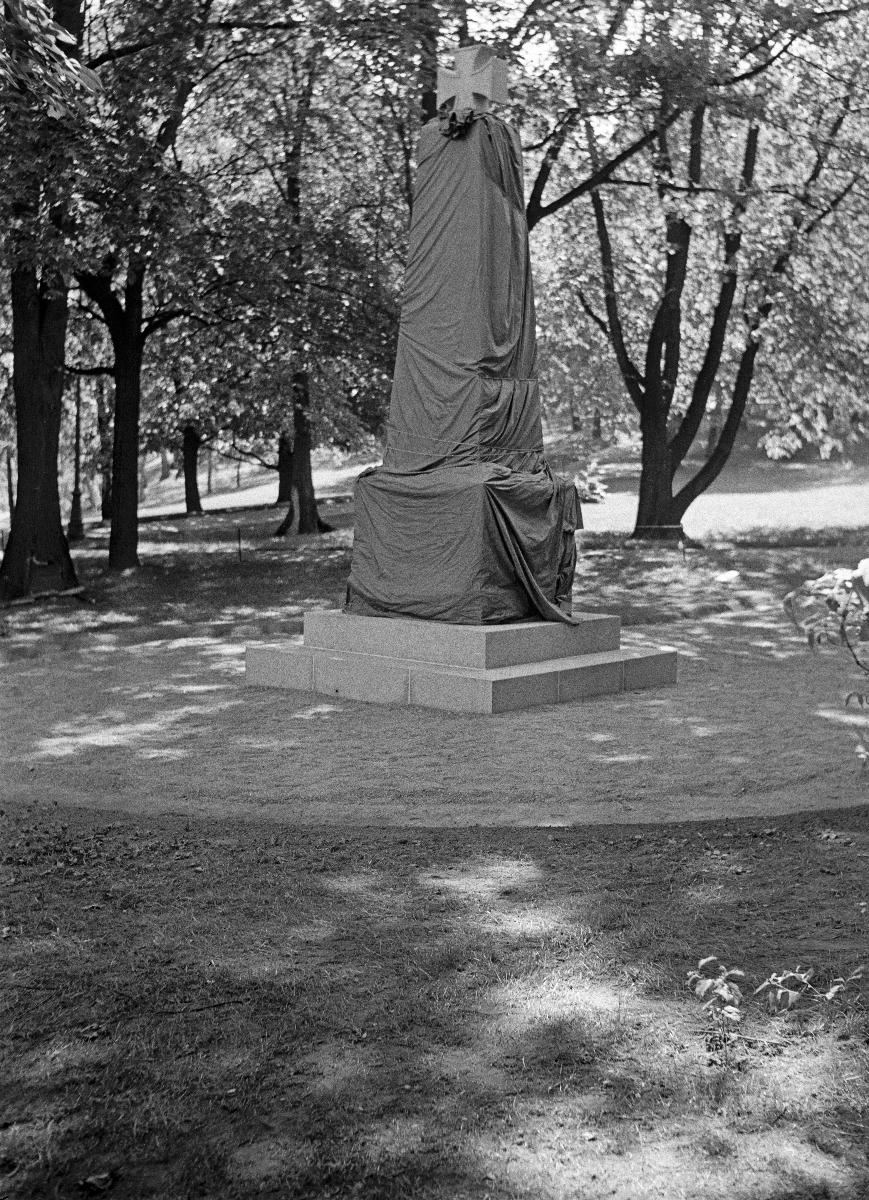
Habsburg-monumentin paljastustilaisuus
Habsburgmonumentets avtäckning; The unveiling of the Habsburg monument
sisällön kuvaus: Habsburg-monumentin paljastustilaisuus Helsingissä 20.6.1939. Memoria Liberatorum säätiön pystyttämä muistomerkki Suomen sisällissotaan osallistuneille saksalaisille, jotka kuolivat S/S Habsburg -aluksen onnettomuudessa Itämerellä lokakuussa 1918. Muistomerkki ennen paljastusta. content description: The unveiling of the Habsburg monument in Helsinki 20.6.1939. A memorial over the Germans who took part in the Finnish civil war and died in the accident of S/S Habsburg in the Baltic Sea in October 1918. The monument was raised by the Memoria Liberatorum foundation. The memorial before the unveiling. innehållsbeskrivning: Habsburgmonumentets avtäckning i Helsingfors 20.6.1939. Minnesmärke över de tyskar som deltagit i Finlands inbördeskrig och omkommit i S/S Habsburg fartygets olycka på Östersjön i oktober 1918. Minnesmärket restes av Memoria Liberatorum stiftelsen. Minnesmärket före avtäckningen.
Kuvaaja: Sundström, Hugo, kuvaaja
Vuosi: 1939
Paikka: Suomi, Uusimaa, Helsinki
Aiheet: HBL; muistomerkit; patsaat; monumentit; julkinen taide; paljastustilaisuudet; monuments; statues; public art; art; sculpture; memorials; unveiling; minnesmärken; statyer; konst; skulptur; monument; offentlig konst. avtäckning; offentlig konst